Bónus

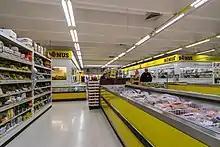
Interior of a Bónus location

Bónus is an Icelandic no-frills supermarket chain owned by Hagar. Bónus operates thirty-three stores in Iceland, eight stores in the Faroe Islands, and one store in Denmark. It follows the no-frills format of limited hours, simple shelves, and having a giant fridge instead of chiller cabinets.